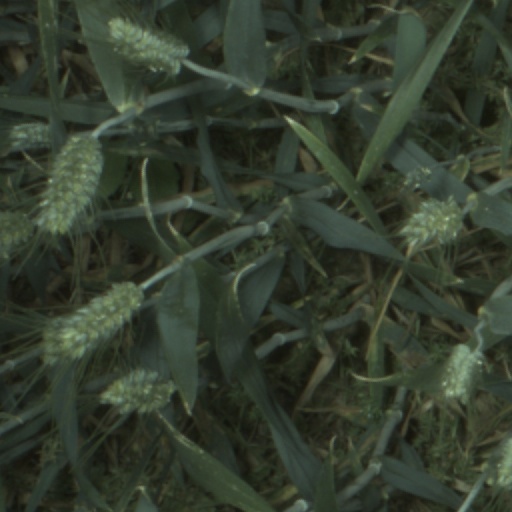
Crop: wheat